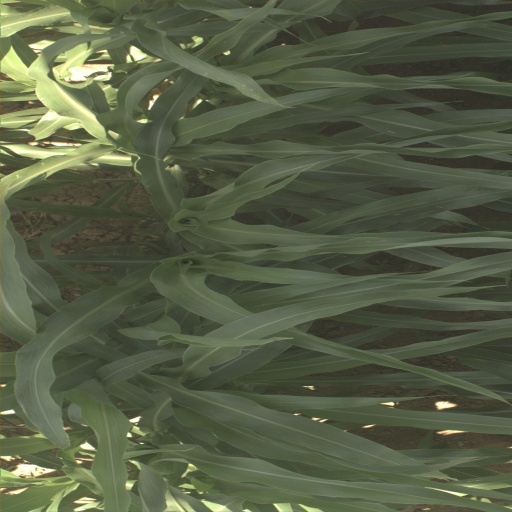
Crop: sorghum